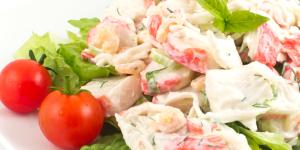
ensalada de surimi con lechuga